Daniel Sickles

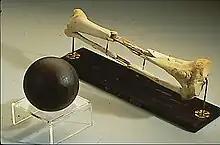
Sickles's leg, along with a cannonball similar to the one that shattered it, on display at the National Museum of Health and Medicine

In March 1862, he was forced to relinquish his command when the U.S. Congress refused to confirm his commission. He lobbied his Washington political contacts and reclaimed both his rank and his command on May 24, 1862, in time to rejoin the Army in the Peninsula Campaign. Because of this interruption, Sickles missed his brigade's significant actions at the Battle of Williamsburg. Despite his lack of previous combat experience, he did a competent job commanding the "Excelsior Brigade" of the Army of the Potomac in the Battle of Seven Pines and the Seven Days Battles. He was absent for the Second Battle of Bull Run, having used his political influences to obtain leave to go to New York City to recruit new troops. He also missed the Battle of Antietam because the III Corps, to which he was assigned as a division commander, was stationed on the lower Potomac, protecting the capital.